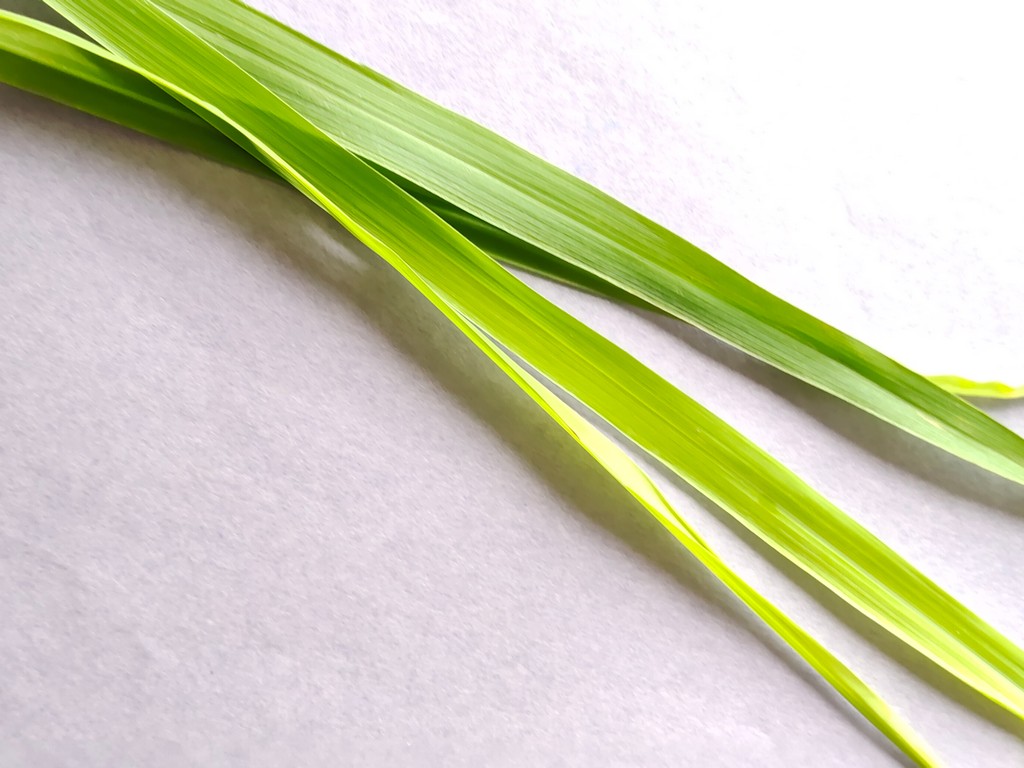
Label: Healthy